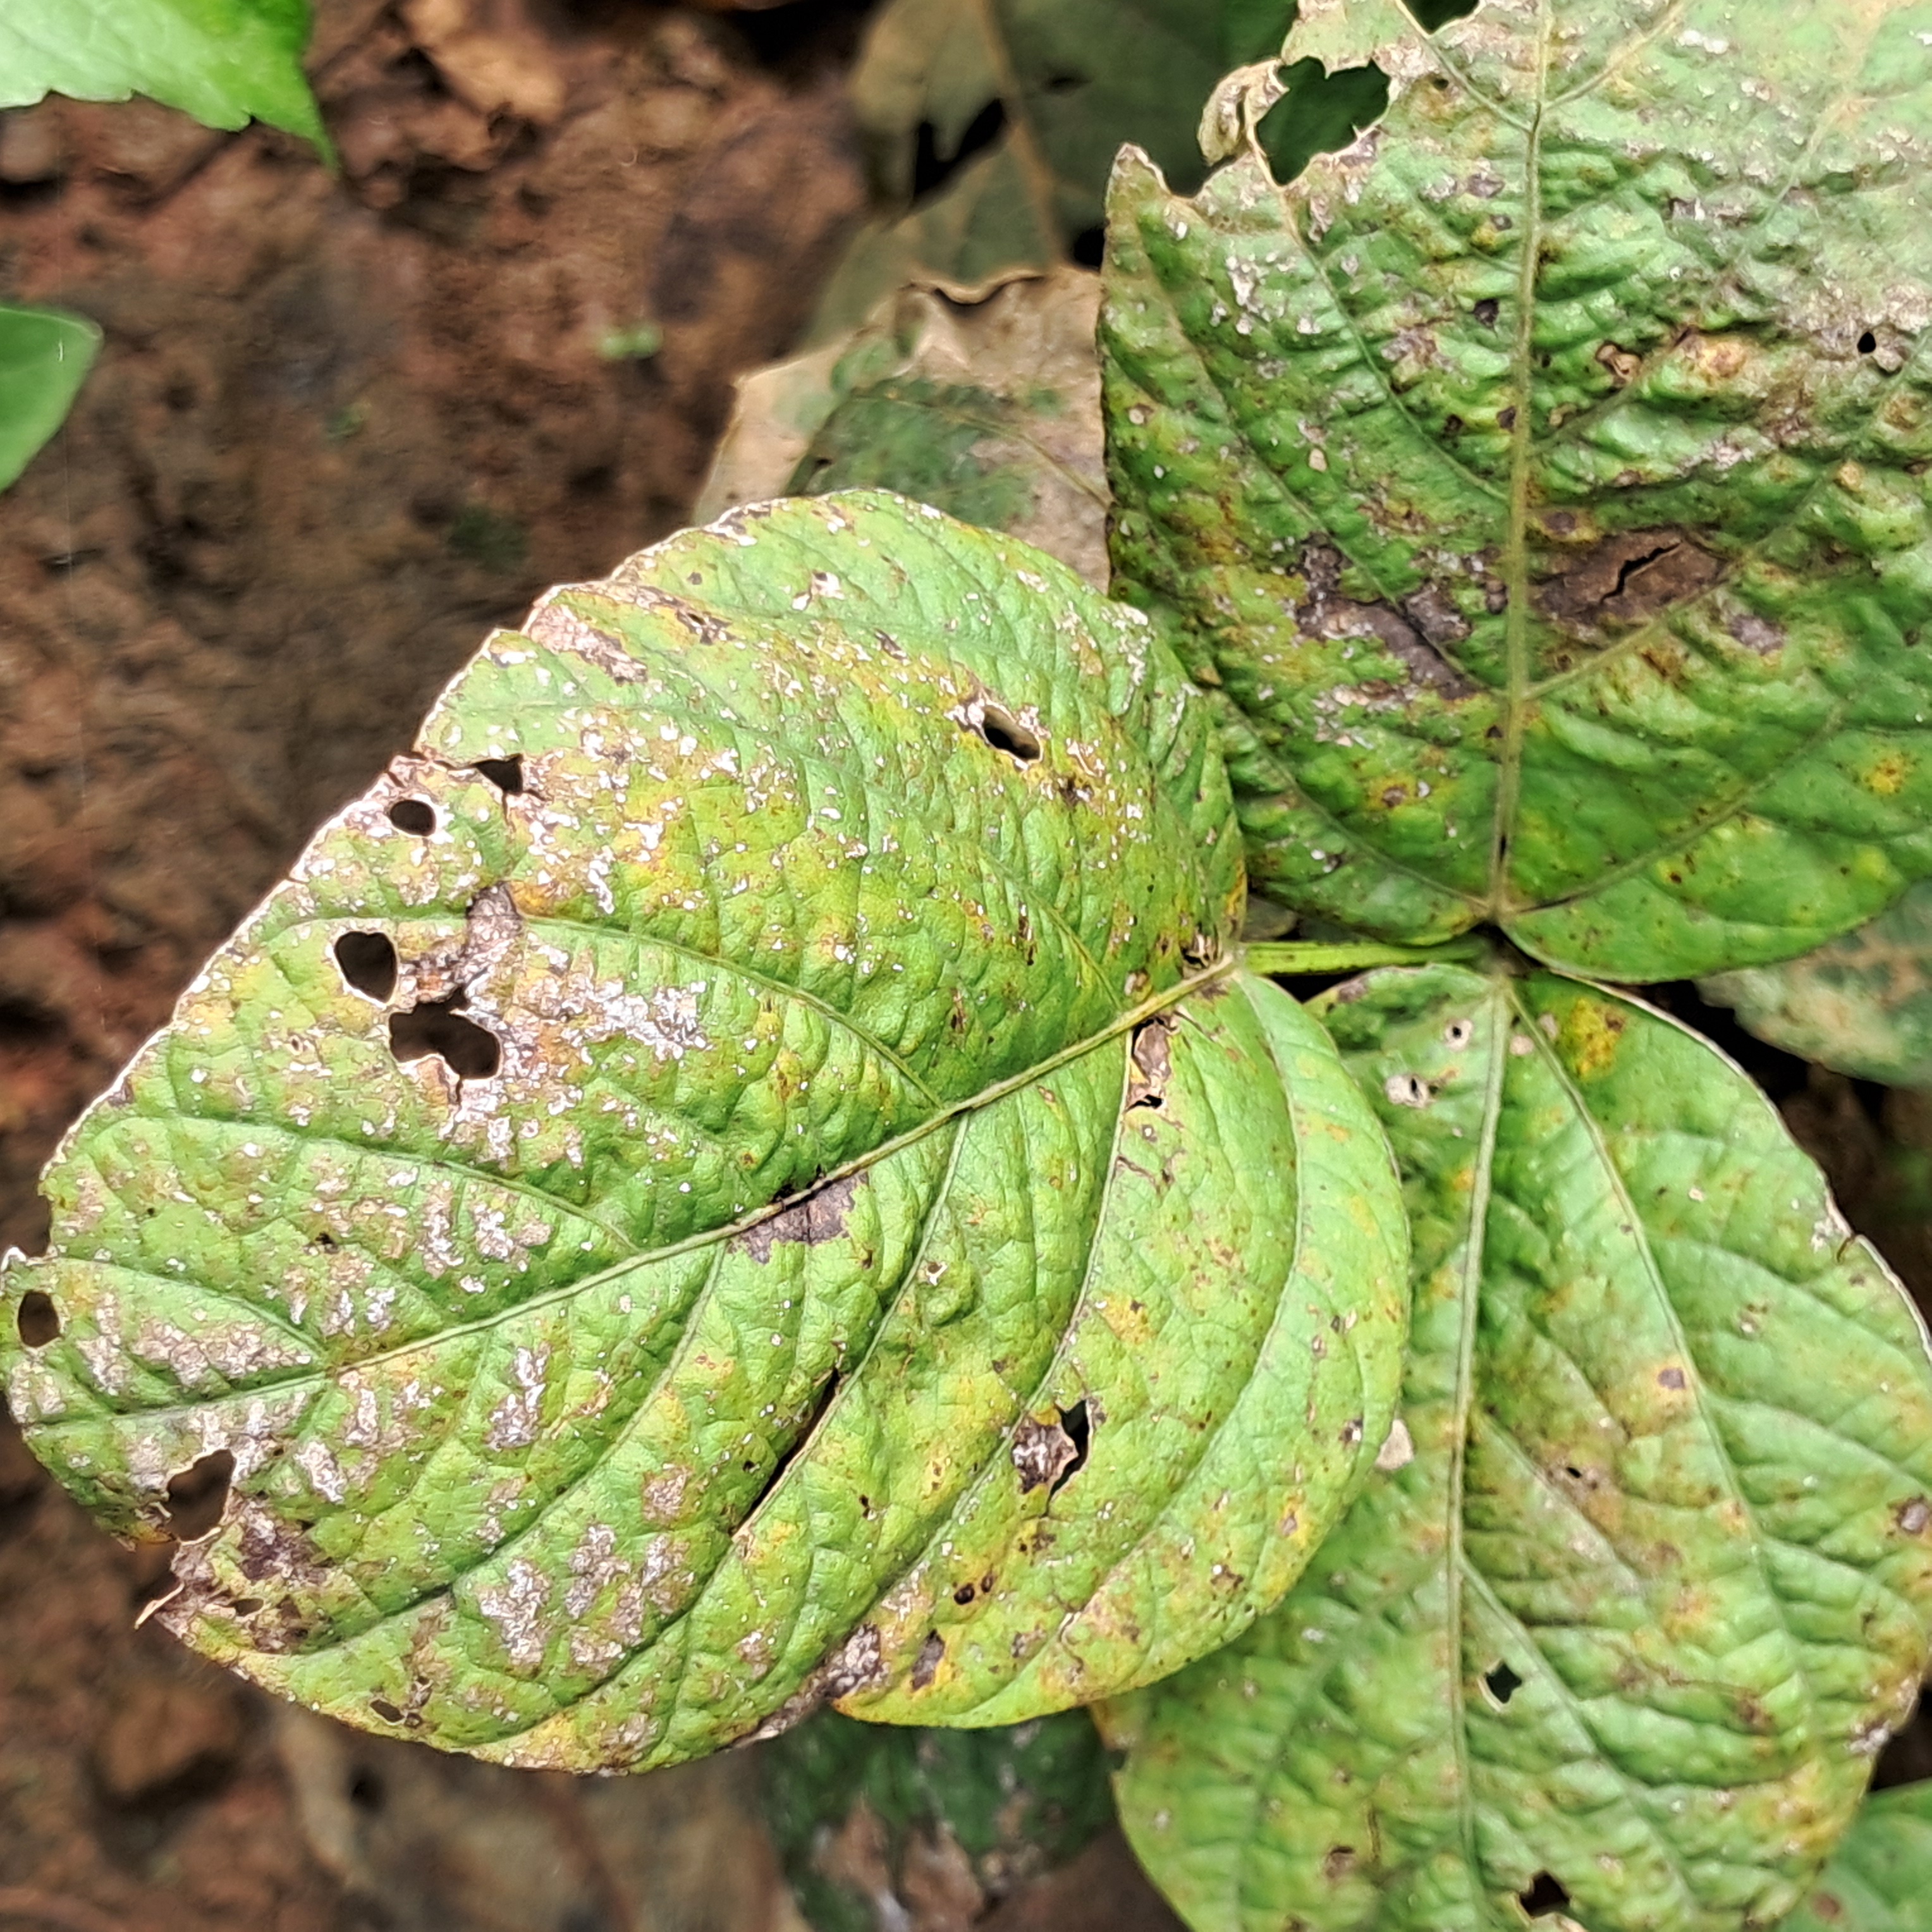
Label: Rust